Primary Inversion

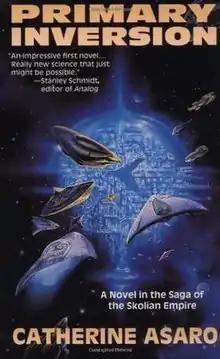
First edition cover

Primary Inversion is a science fiction novel in the Saga of the Skolian Empire by Catherine Asaro. As Asaro's debut novel, it first appeared as a hardcover in 1995. It was nominated for the 1996 Compton Crook/Stephen Tall Memorial Award and placed tenth on the list for the Locus Award for Best First Novel.